An Oak Tree

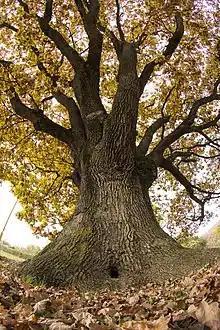
A full-grown oak tree

The text takes the form of a Q&A about the artwork, in which Craig-Martin describes changing "a glass of water into a full-grown oak tree without altering the accidents of the glass of water," and explains that "the actual oak tree is physically present but in the form of the glass of water."